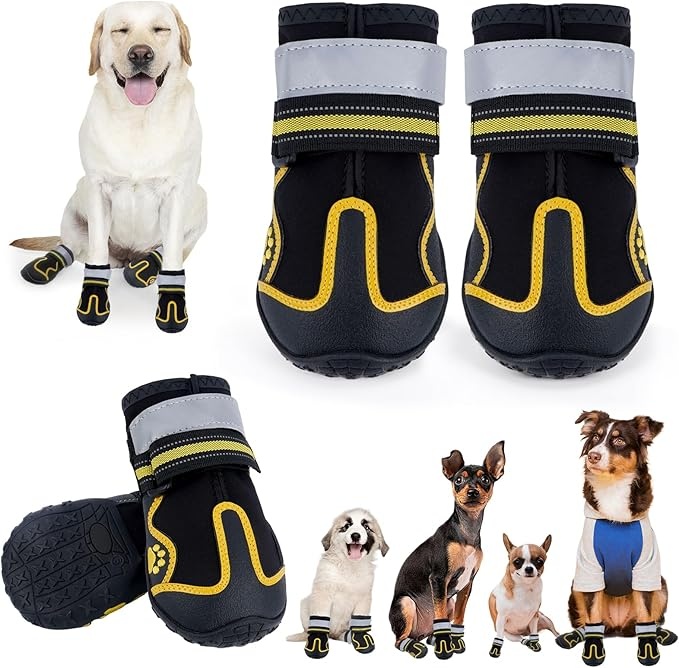
Dog Shoes for Hot Pavement,Dog Boots & Paw Protectors for Large Medium Size Dogs to Prevent Licking,Dog Booties with Reflective for Outdoor,Hiking,Hardwood Floors,Winter Snow(Black Yellow, Size6)
About This Adjustable Velcro Straps: Our Dog Shoes feature adjustable Velcro straps and a wide opening for easy on-and-off, ensuring a hassle-free experience for you and your dog. Paw Protection: Shield your dog's paws from hot pavement, sharp objects, and harsh weather. These dog shoes also prevent licking of wounds and include reflective strips for nighttime visibility. Durable & Comfortable: The toe cap is made from plastic and covered around by PU leather, offering waterproof and slip-resistant properties, plus breathable fabric material, triple ensuring comfort while providing excellent grip for your dog. Furniture & Floor-Friendly: Dog boots protect your furniture, floors, and car seats from scratches with our durable boots, designed to keep surfaces safe from damage. Size Measurement: Please note that the size chart indicates the internal width of the shoe. As our sizes are hand-measured, slight discrepancies may occur, and be sure to accurately measure your dog's paws before placing your order! Overview Brand : TEWIWAP Size : Size 6: 2.8''x3.0''(W*L) Material : Faux Leather, Nylon, Rubber Color : Black Yellow Closure Type : Velcro
Brand: TEWIWAP
Category: Animals & Pet Supplies > Pet Supplies > Pet Apparel > Pet Shoes